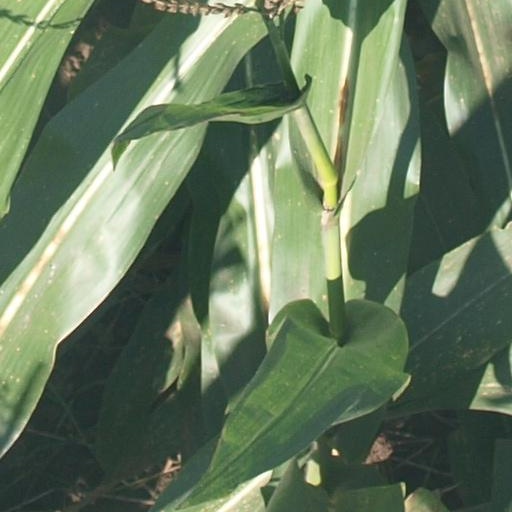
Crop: maize; corn